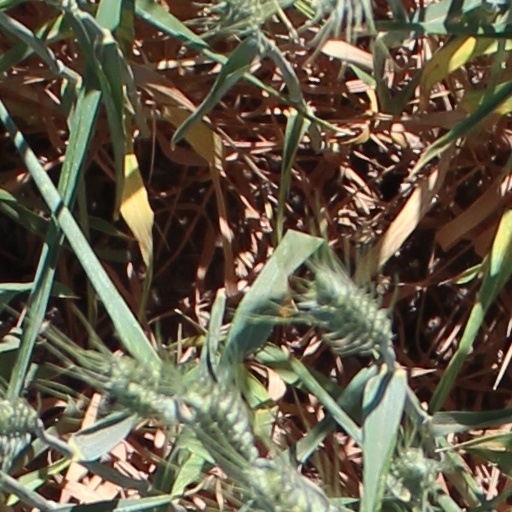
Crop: wheat